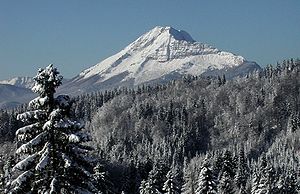
Ötscher
Ötscher
Ötscher er et bjergmassiv beliggende i de Nordlige Kalkalper i det sydvestlige Niederösterreich i bjerggruppen Ybbstaler Alpen.